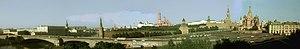
Panorama sur le kremlin vu de l'hôtel Rossia